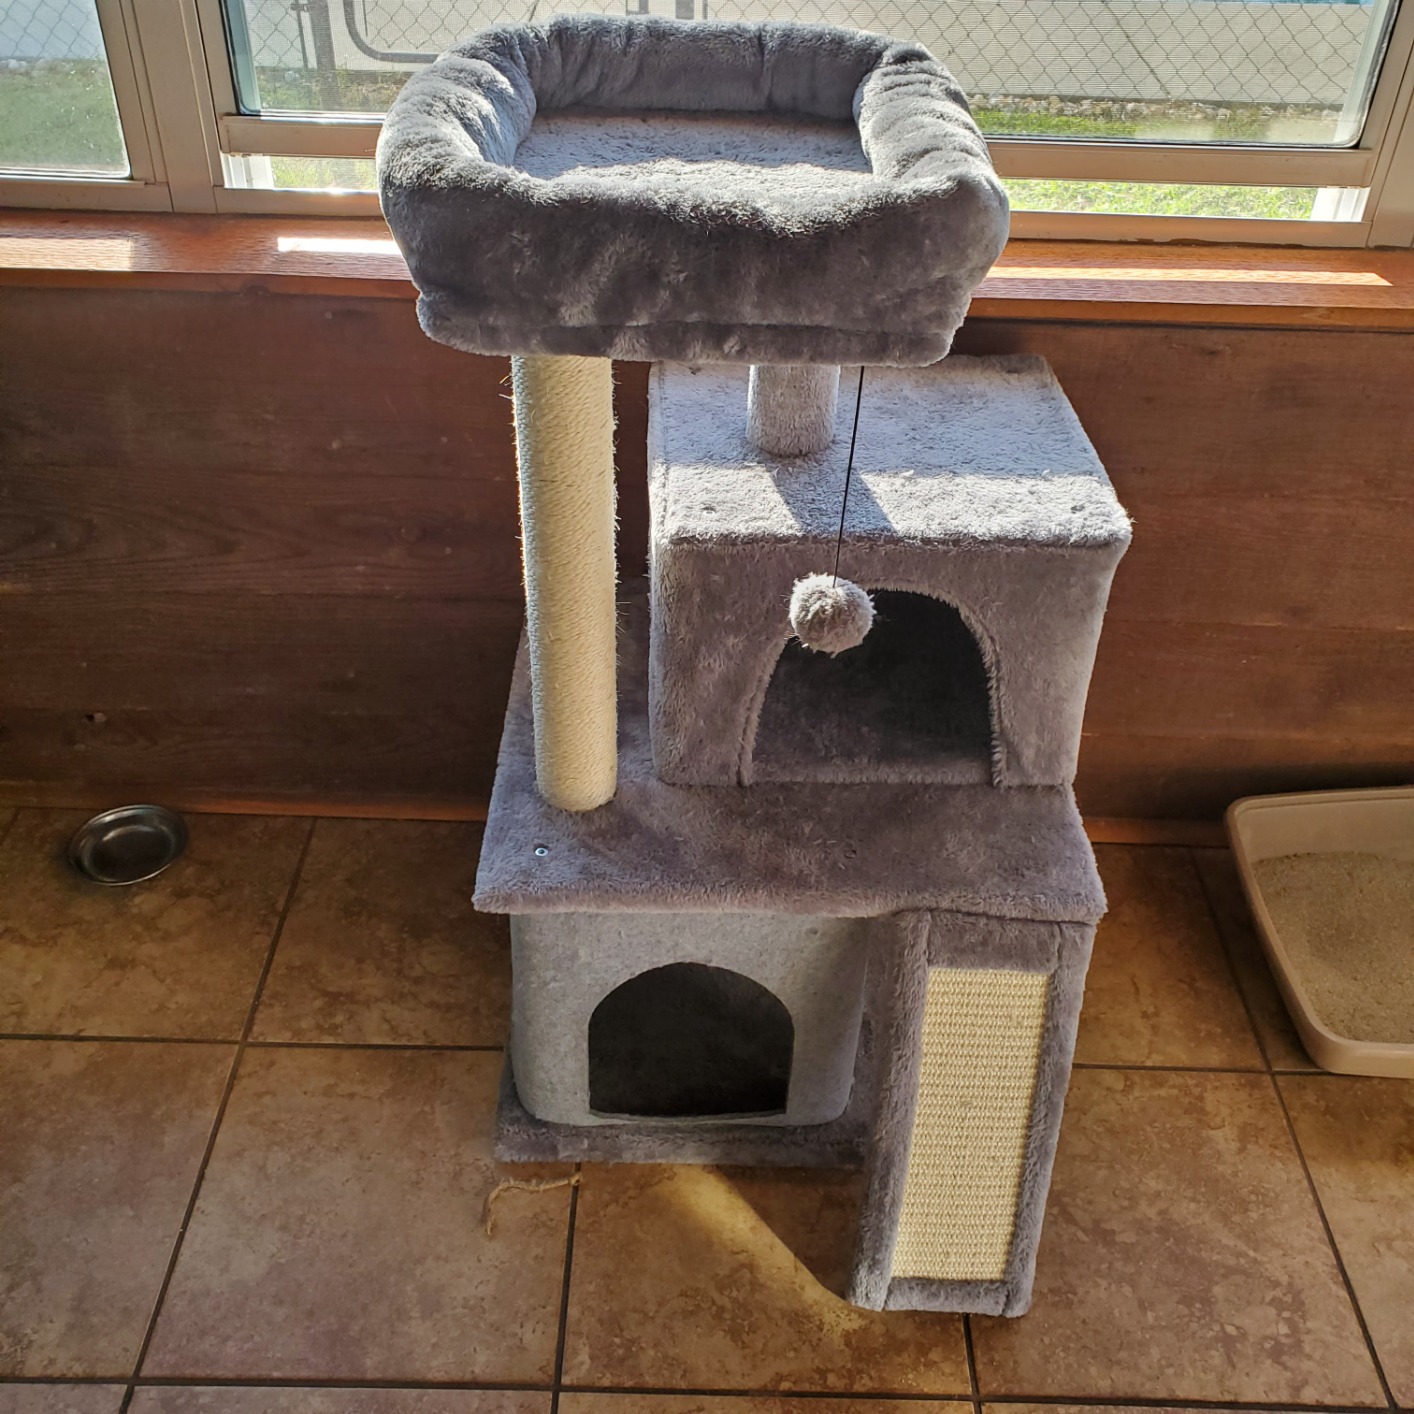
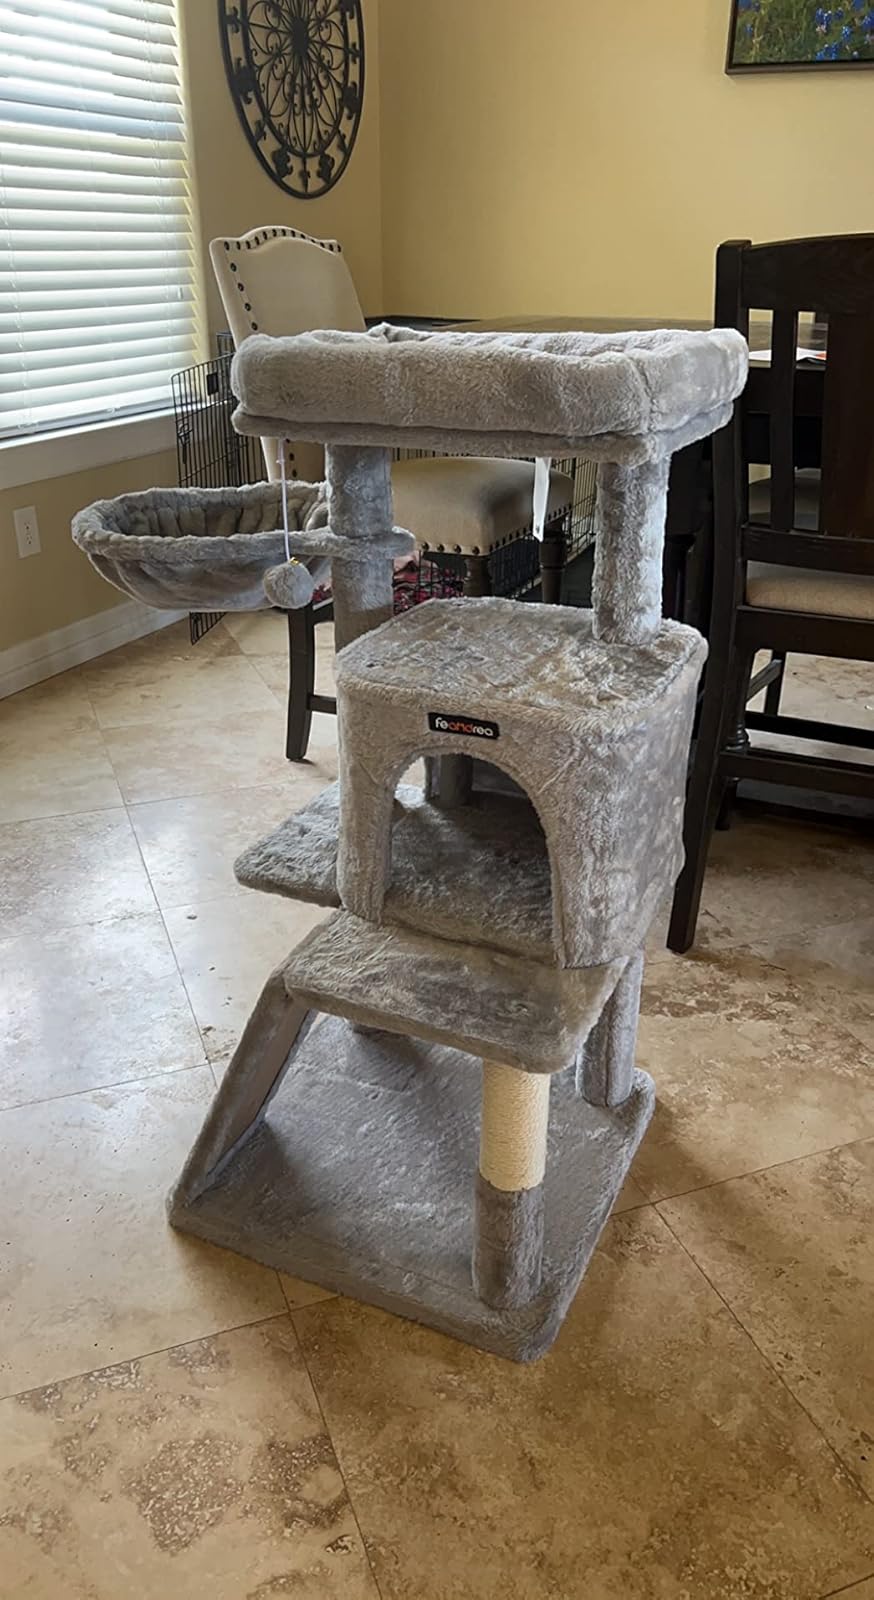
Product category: items_cat tree
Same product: no